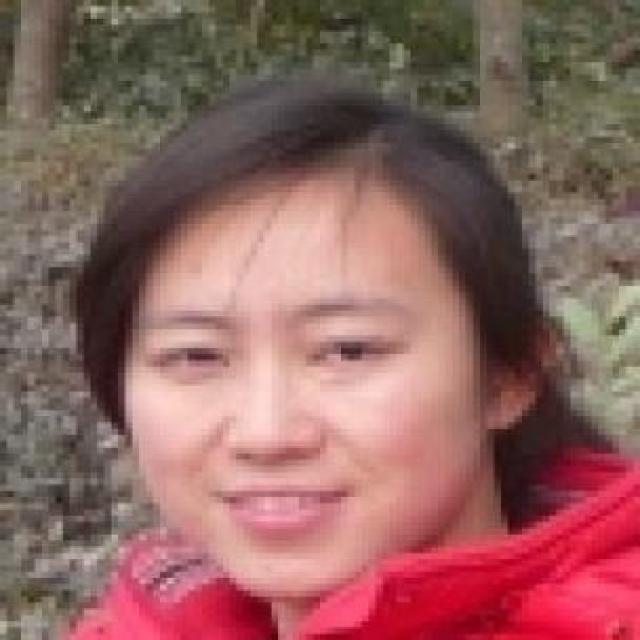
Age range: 21-44